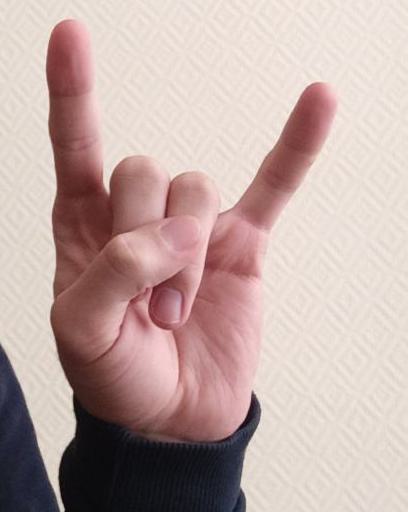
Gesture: rock